Carlos Damas

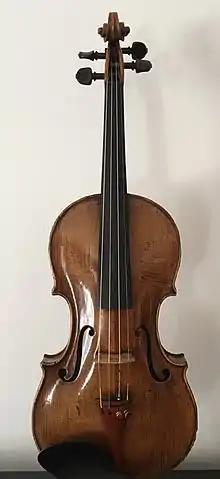
Giovanni Battista Gabrielli c.a. 1767

Carlos Damas has a PhD in Education and Psychology of Music, and is violin teacher at Évora University. His instrument is one Giovanni Battista Gabrielli, the "ex-Isham", dated from c.a. 1767.